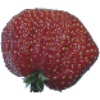
Label: Strawberry Wedge 1